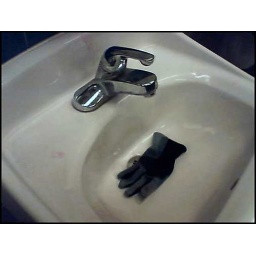
A fleece winter glove in the bathroom sink